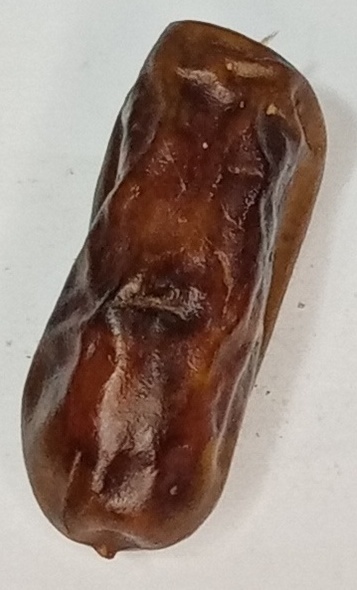
Variety: gajar
Size: small
Grade: grade-2